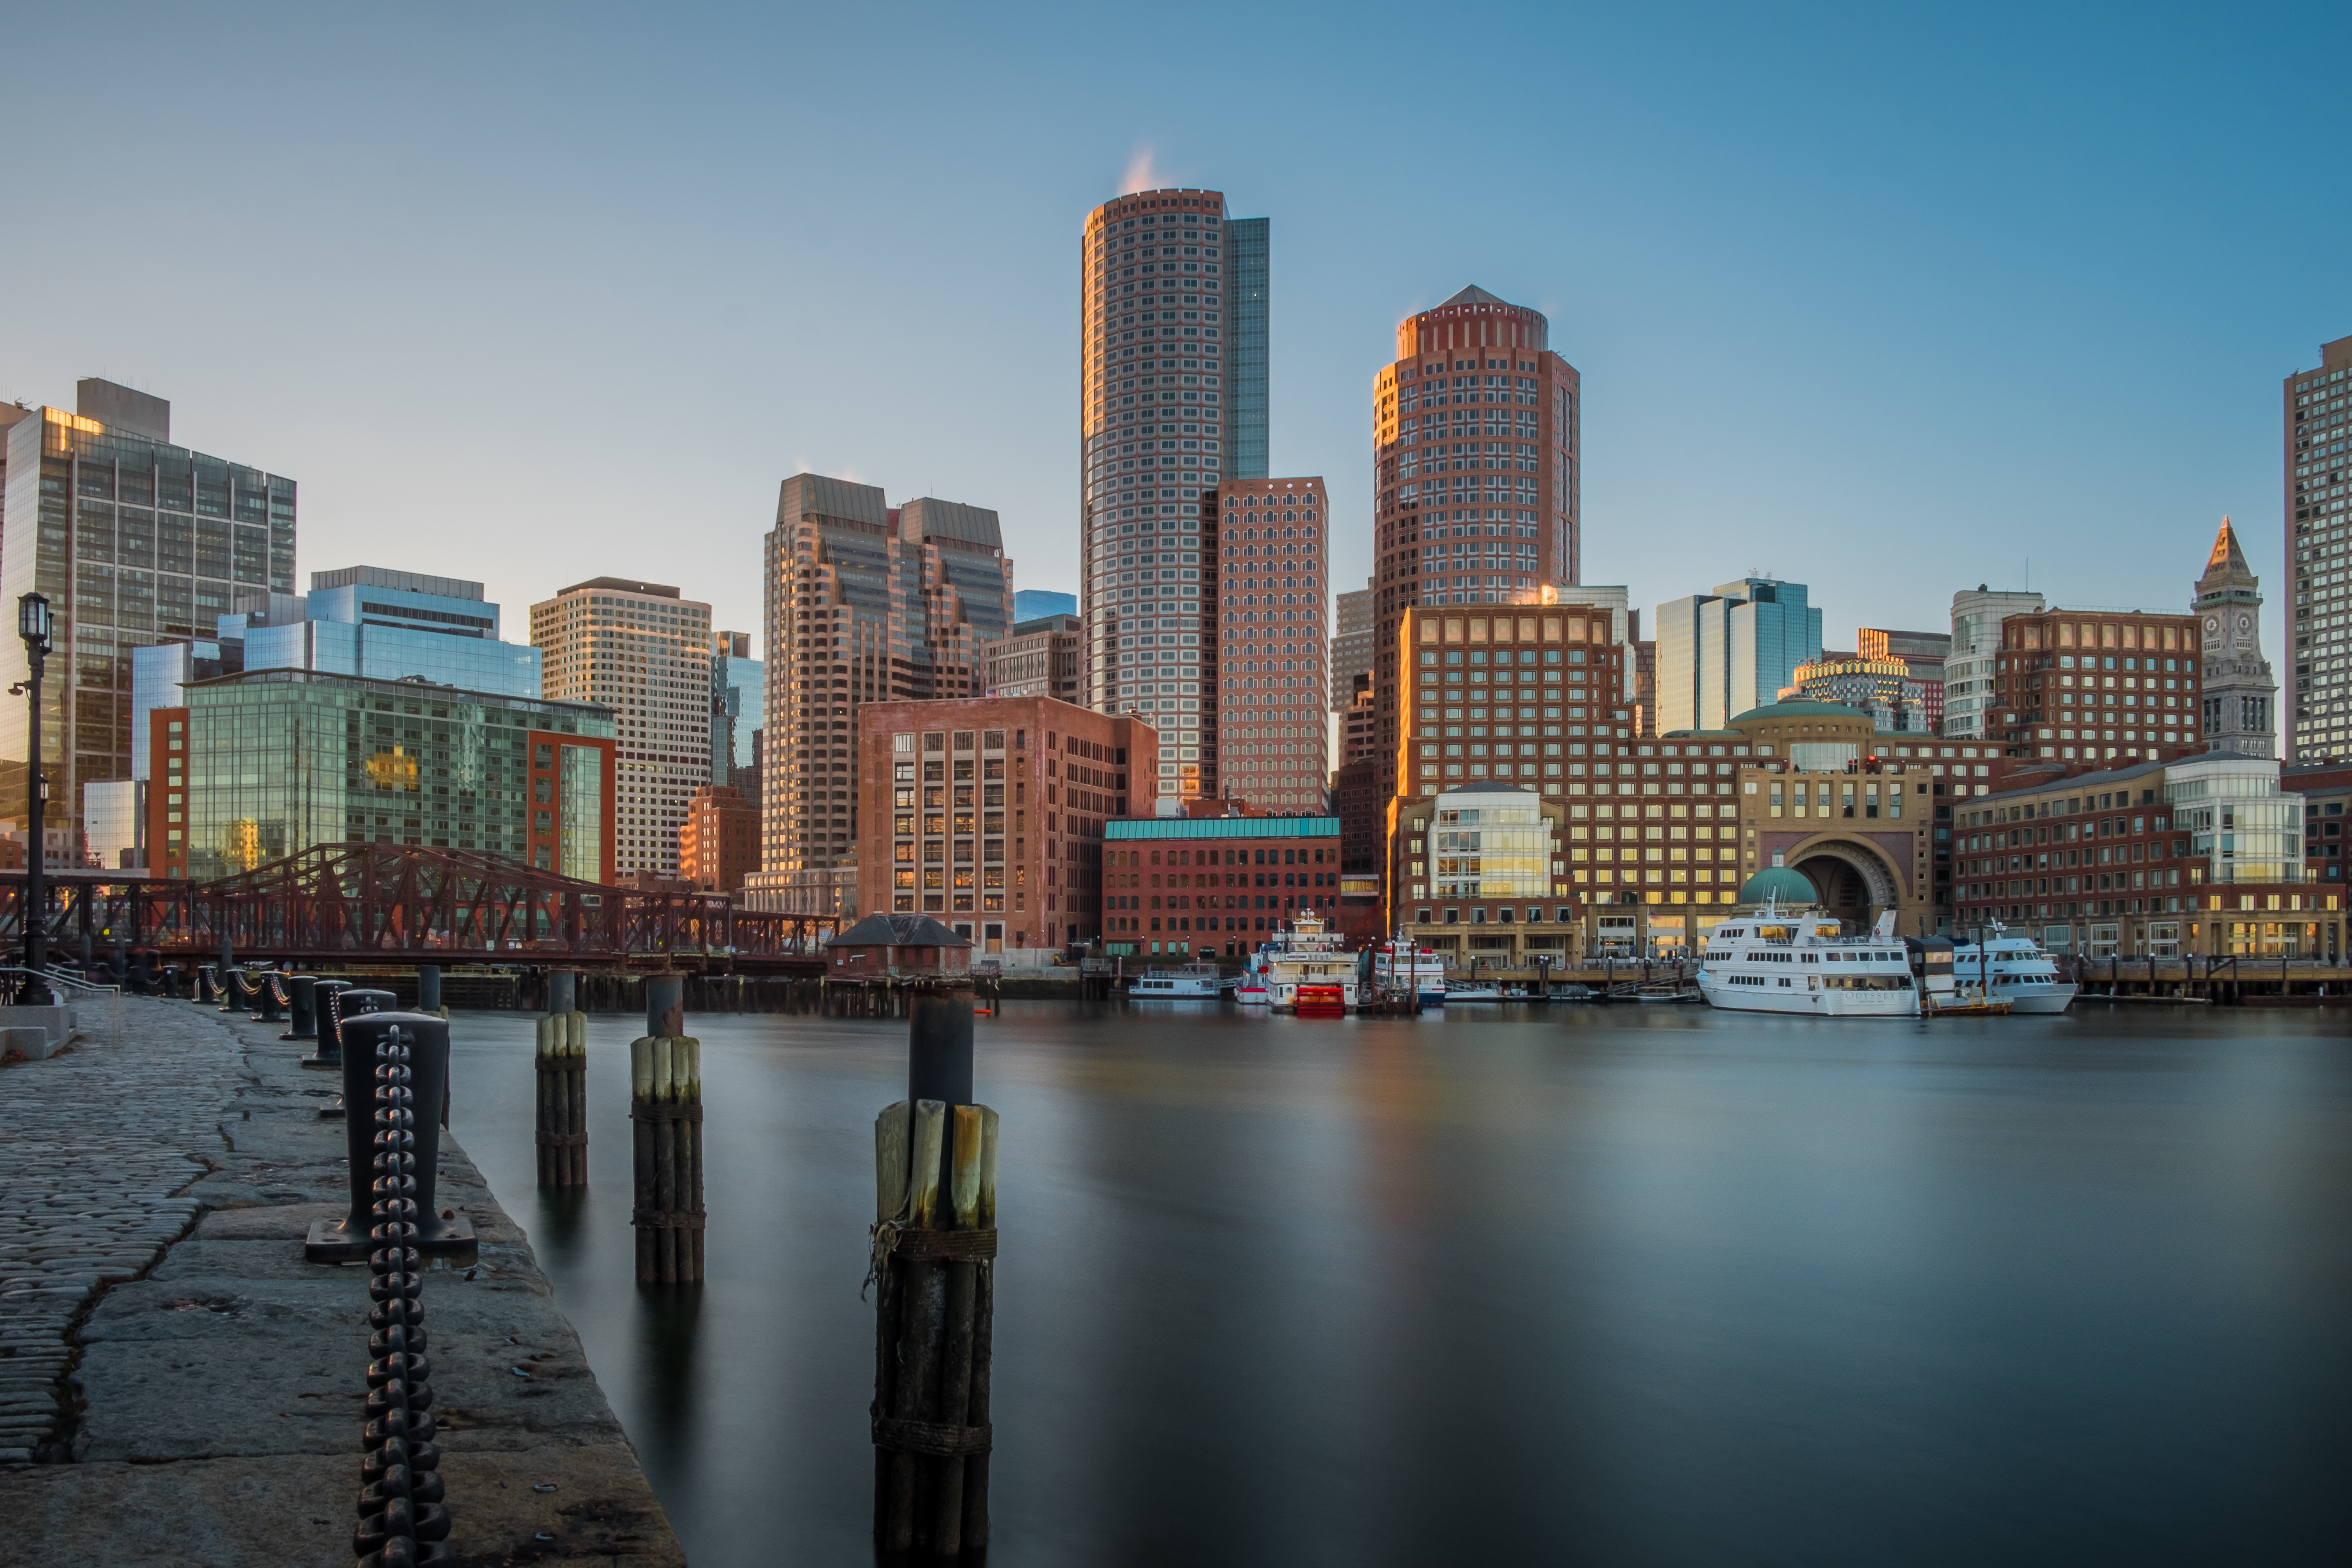
city, cityscape, metropolitan area, skyline, skyscraper, metropolis, urban area, daytime, reflection, tower block, human settlement, sky, downtown, landmark, building, morning, architecture, water, river, waterway, evening, real estate, tree, horizon, condominium, tower, mixed use, channel, dusk, corporate headquarters, commercial building